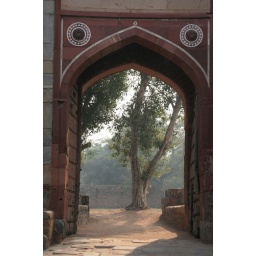
A tree in a door